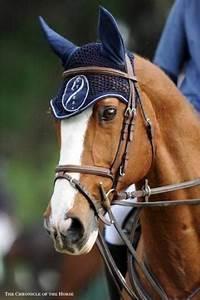
horse